Alexander Albrecht (general)

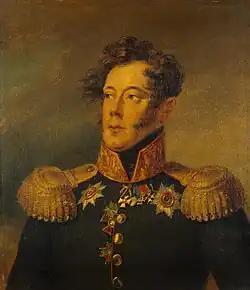
Portrait of Albrecht by George Dawe (Military Gallery, Hermitage)

Alexander Ivanovich Albrecht (3 November 1788 – 15 August 1828) was a commander of the Imperial Russian Army during the French invasion of Russia.